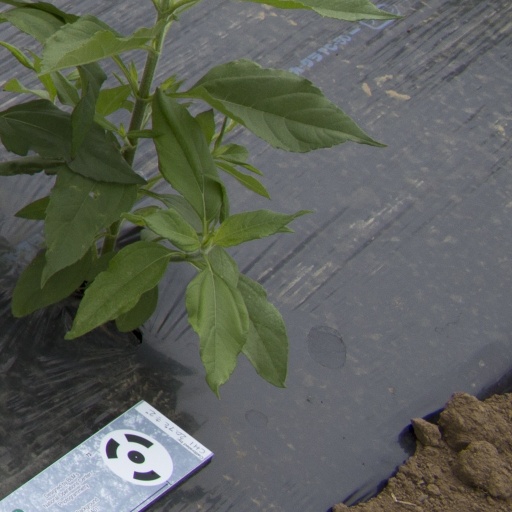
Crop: Jerusalem artichoke